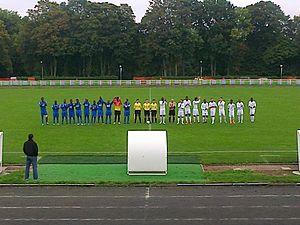
Présentation des équipes lors du match AC Boulogne-Billancourt - FC Issy en coupe de France 2014 du 29 septembre 2013 au stade Marcel-Bec de Meudon
La Coupe de France de football 2013-2014 est la 97ᵉ édition de la Coupe de France, compétition à élimination directe mettant aux prises des milliers de clubs de football amateurs et professionnels affiliés à la Fédération française de football, qui l'organise conjointement avec les ligues régionales.